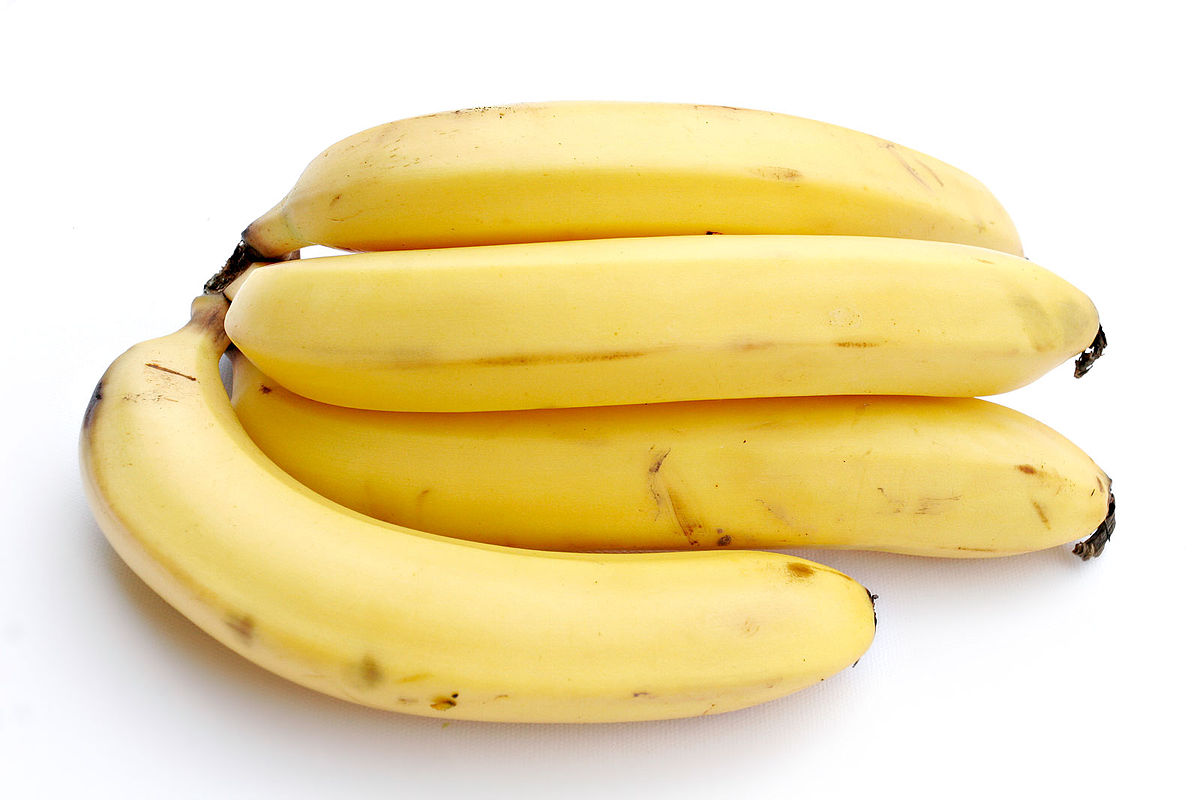
Label: Banana